Kirkland Hall

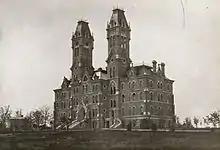
The Main Building

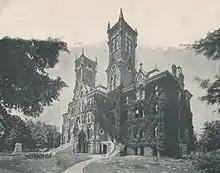
Kirkland Hall with two towers

From the onset of the Main Building's construction, its design was overseen by the first Chancellor, Landon C. Garland, who was assigned by Bishop McTyeire to collaborate with William C. Smith on the project. Although Garland did not focus on the Victorian Gothic style in general, he was primarily concerned with supervising the design of scientific rooms in the Main Building. However, despite careful planning and inspections, the Main Building faced issues of overcrowding. During 1878–1879, the overcrowding problem was alleviated by Science Hall, which accommodated geology labs.